List of V/Line railway stations

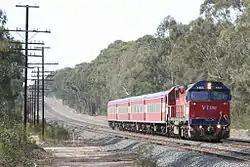
Albury line service Melbourne bound, outside Seymour

The line continues on from the Sunbury suburban line at Sunbury.